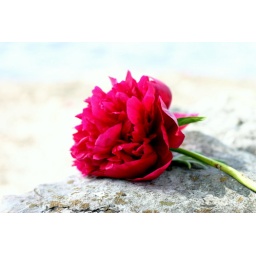
This beautiful flower was left on a rock by the water waiting to be photographed.